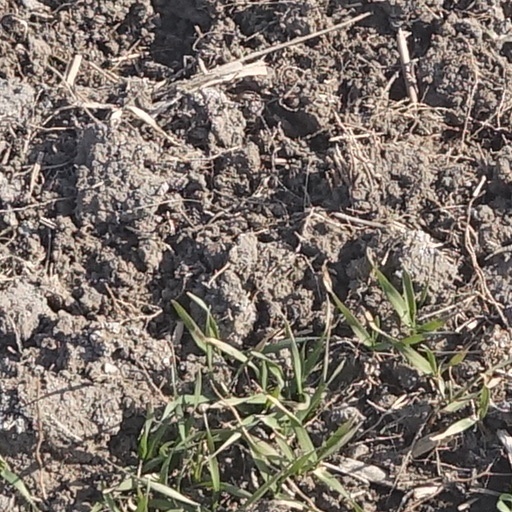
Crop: wheat